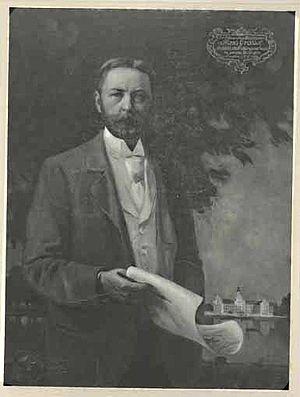
L'architecte allemand Hans Grässel (1860-1939)
Hans Grässel, né à Rehau le 8 août 1860 et mort à Munich le 10 ou le 11 mars 1939, est un architecte allemand.